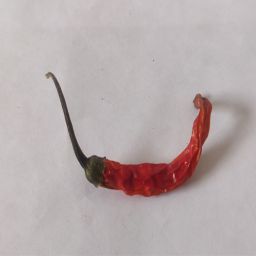
Crop: Chile Pepper
Quality: Dried